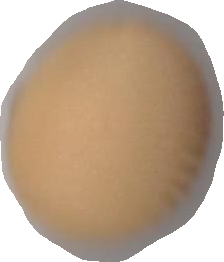
Variety: Grobogan